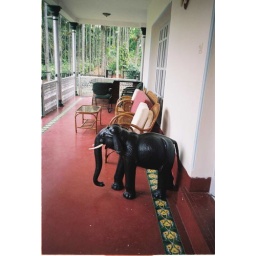
wooden elephant in the house